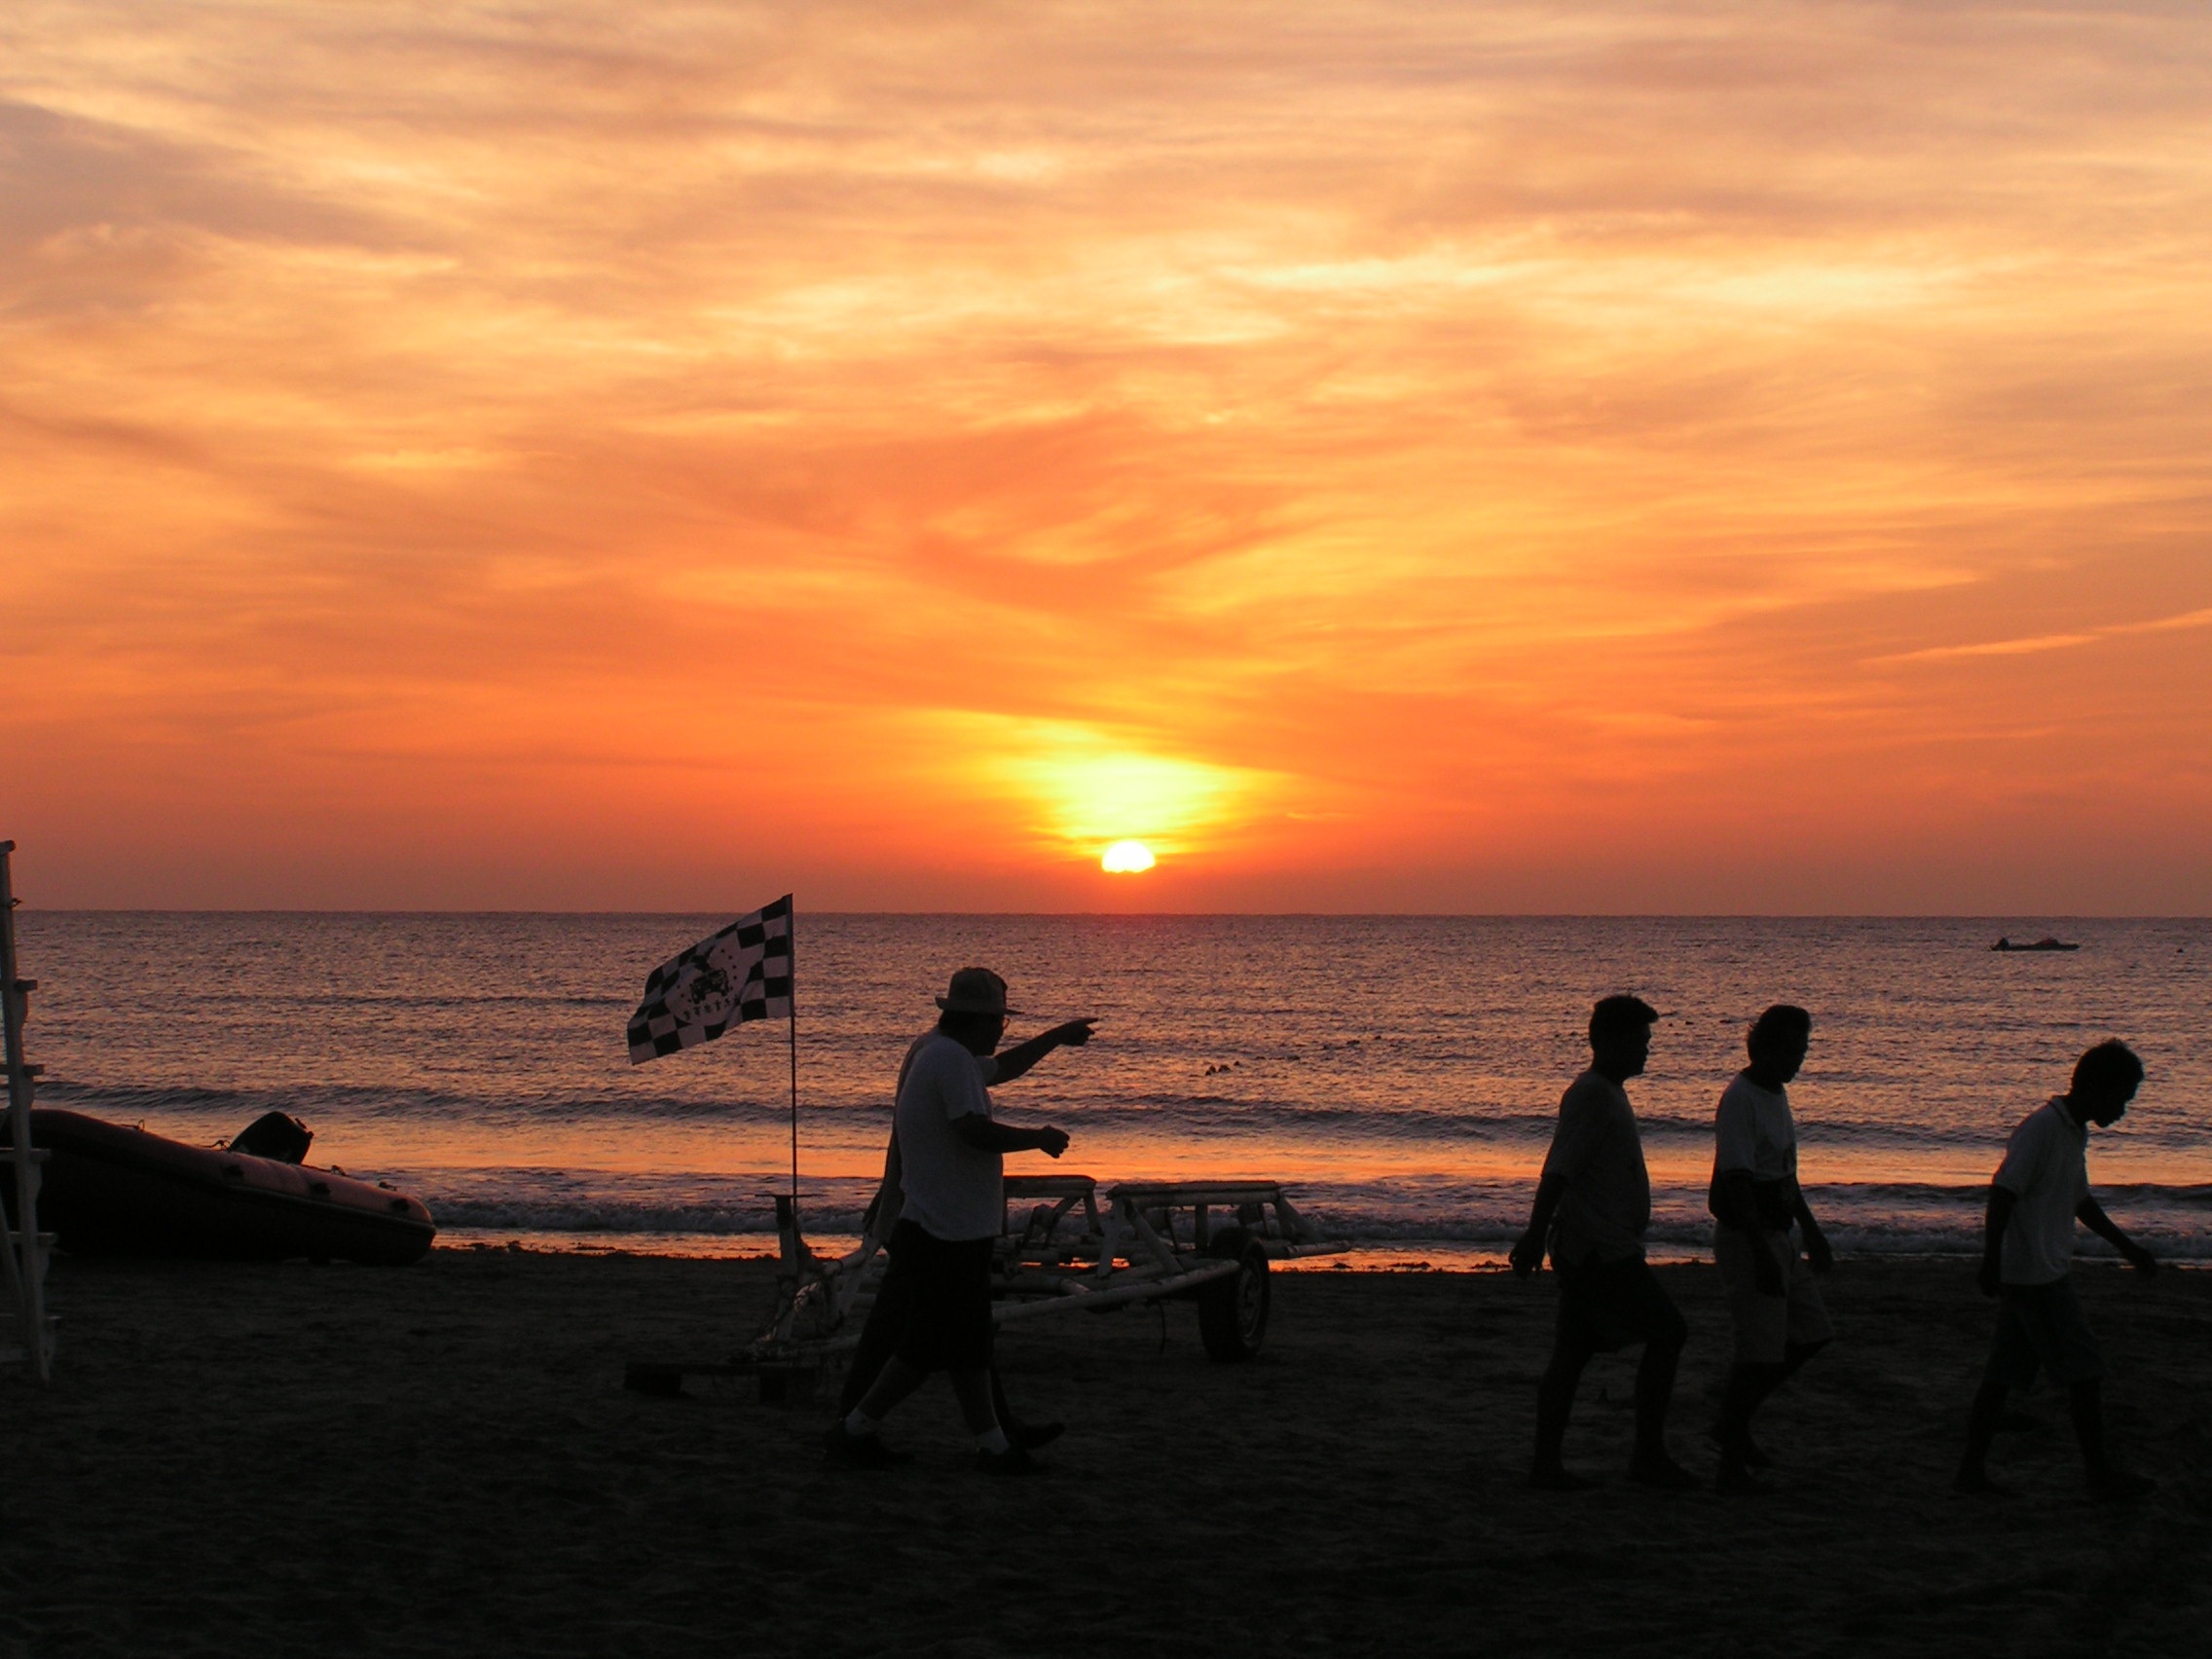
beach, sea, coast, ocean, horizon, silhouette, cloud, sun, sunrise, sunset, sunlight, morning, shore, wave, dawn, dusk, evening, afterglow, at dusk, the evening sun